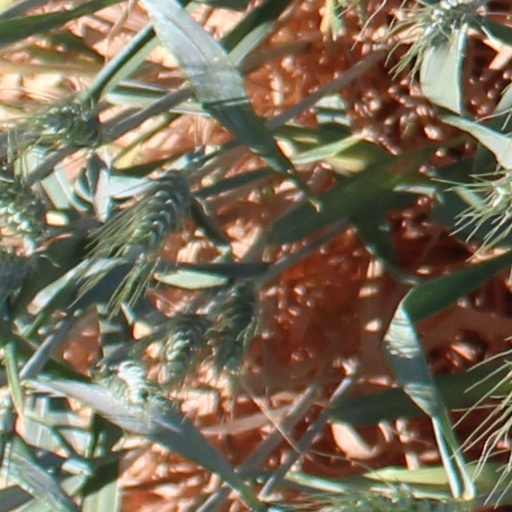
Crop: wheat